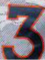
Number: 3